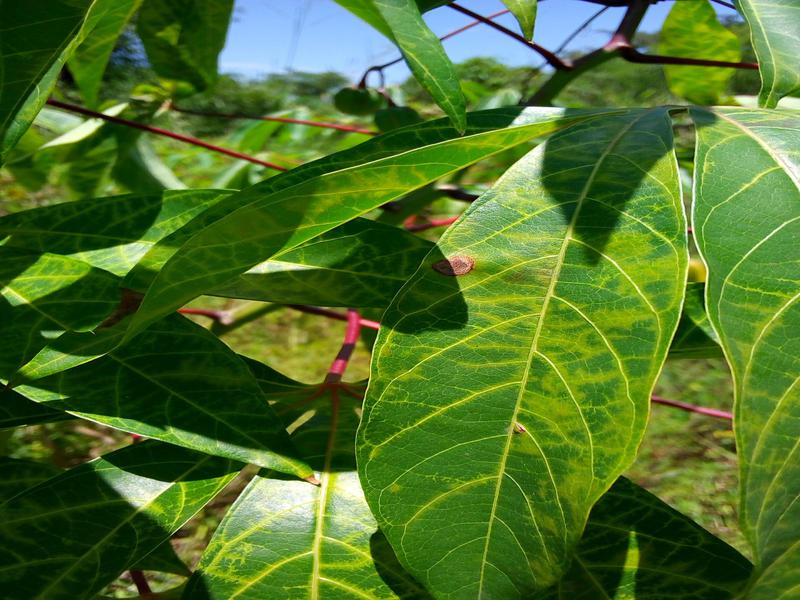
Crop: cassava
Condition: brown_streak_disease